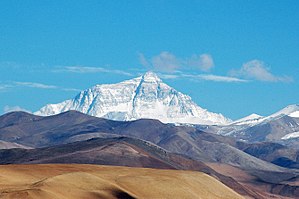
Geologi / Jordens opbygning / Pladetektonik
Mount Everest set fra den tibetanske højslette.
Geologi er en geovidenskab, der som emne har den faste jordklode med dens bjergarter og jordarter og disses sammensætning, dannelse og omdannelse gennem tiden. Geologi beskæftiger sig med jordklodens materialer, med de processer som danner materialerne og med de lange tidsrum, gennem hvilke processerne virker. Indenfor geologien studeres også solsystemets klippeplaneter og måner, fx Mars og Månen. Den geologiske videnskab overlapper de andre geovidenskaber, fx hydrologi, geofysik og meteorologi, samt biologi, gennem underdisciplinen palæontologi, studiet af fortidens dyr og planter.